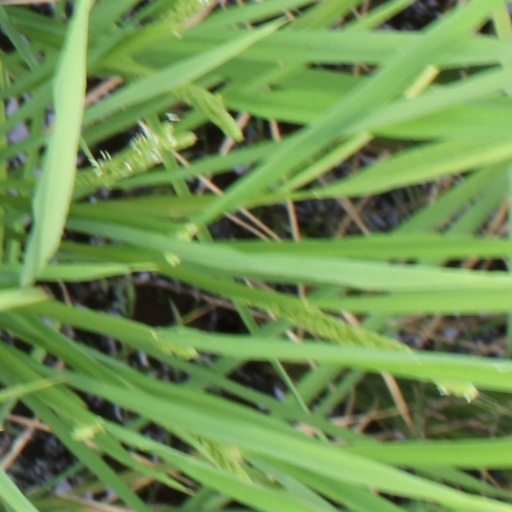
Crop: rice